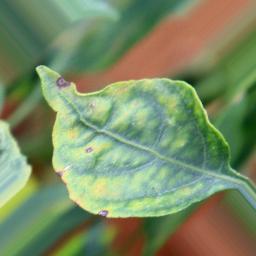
Label: cercospora